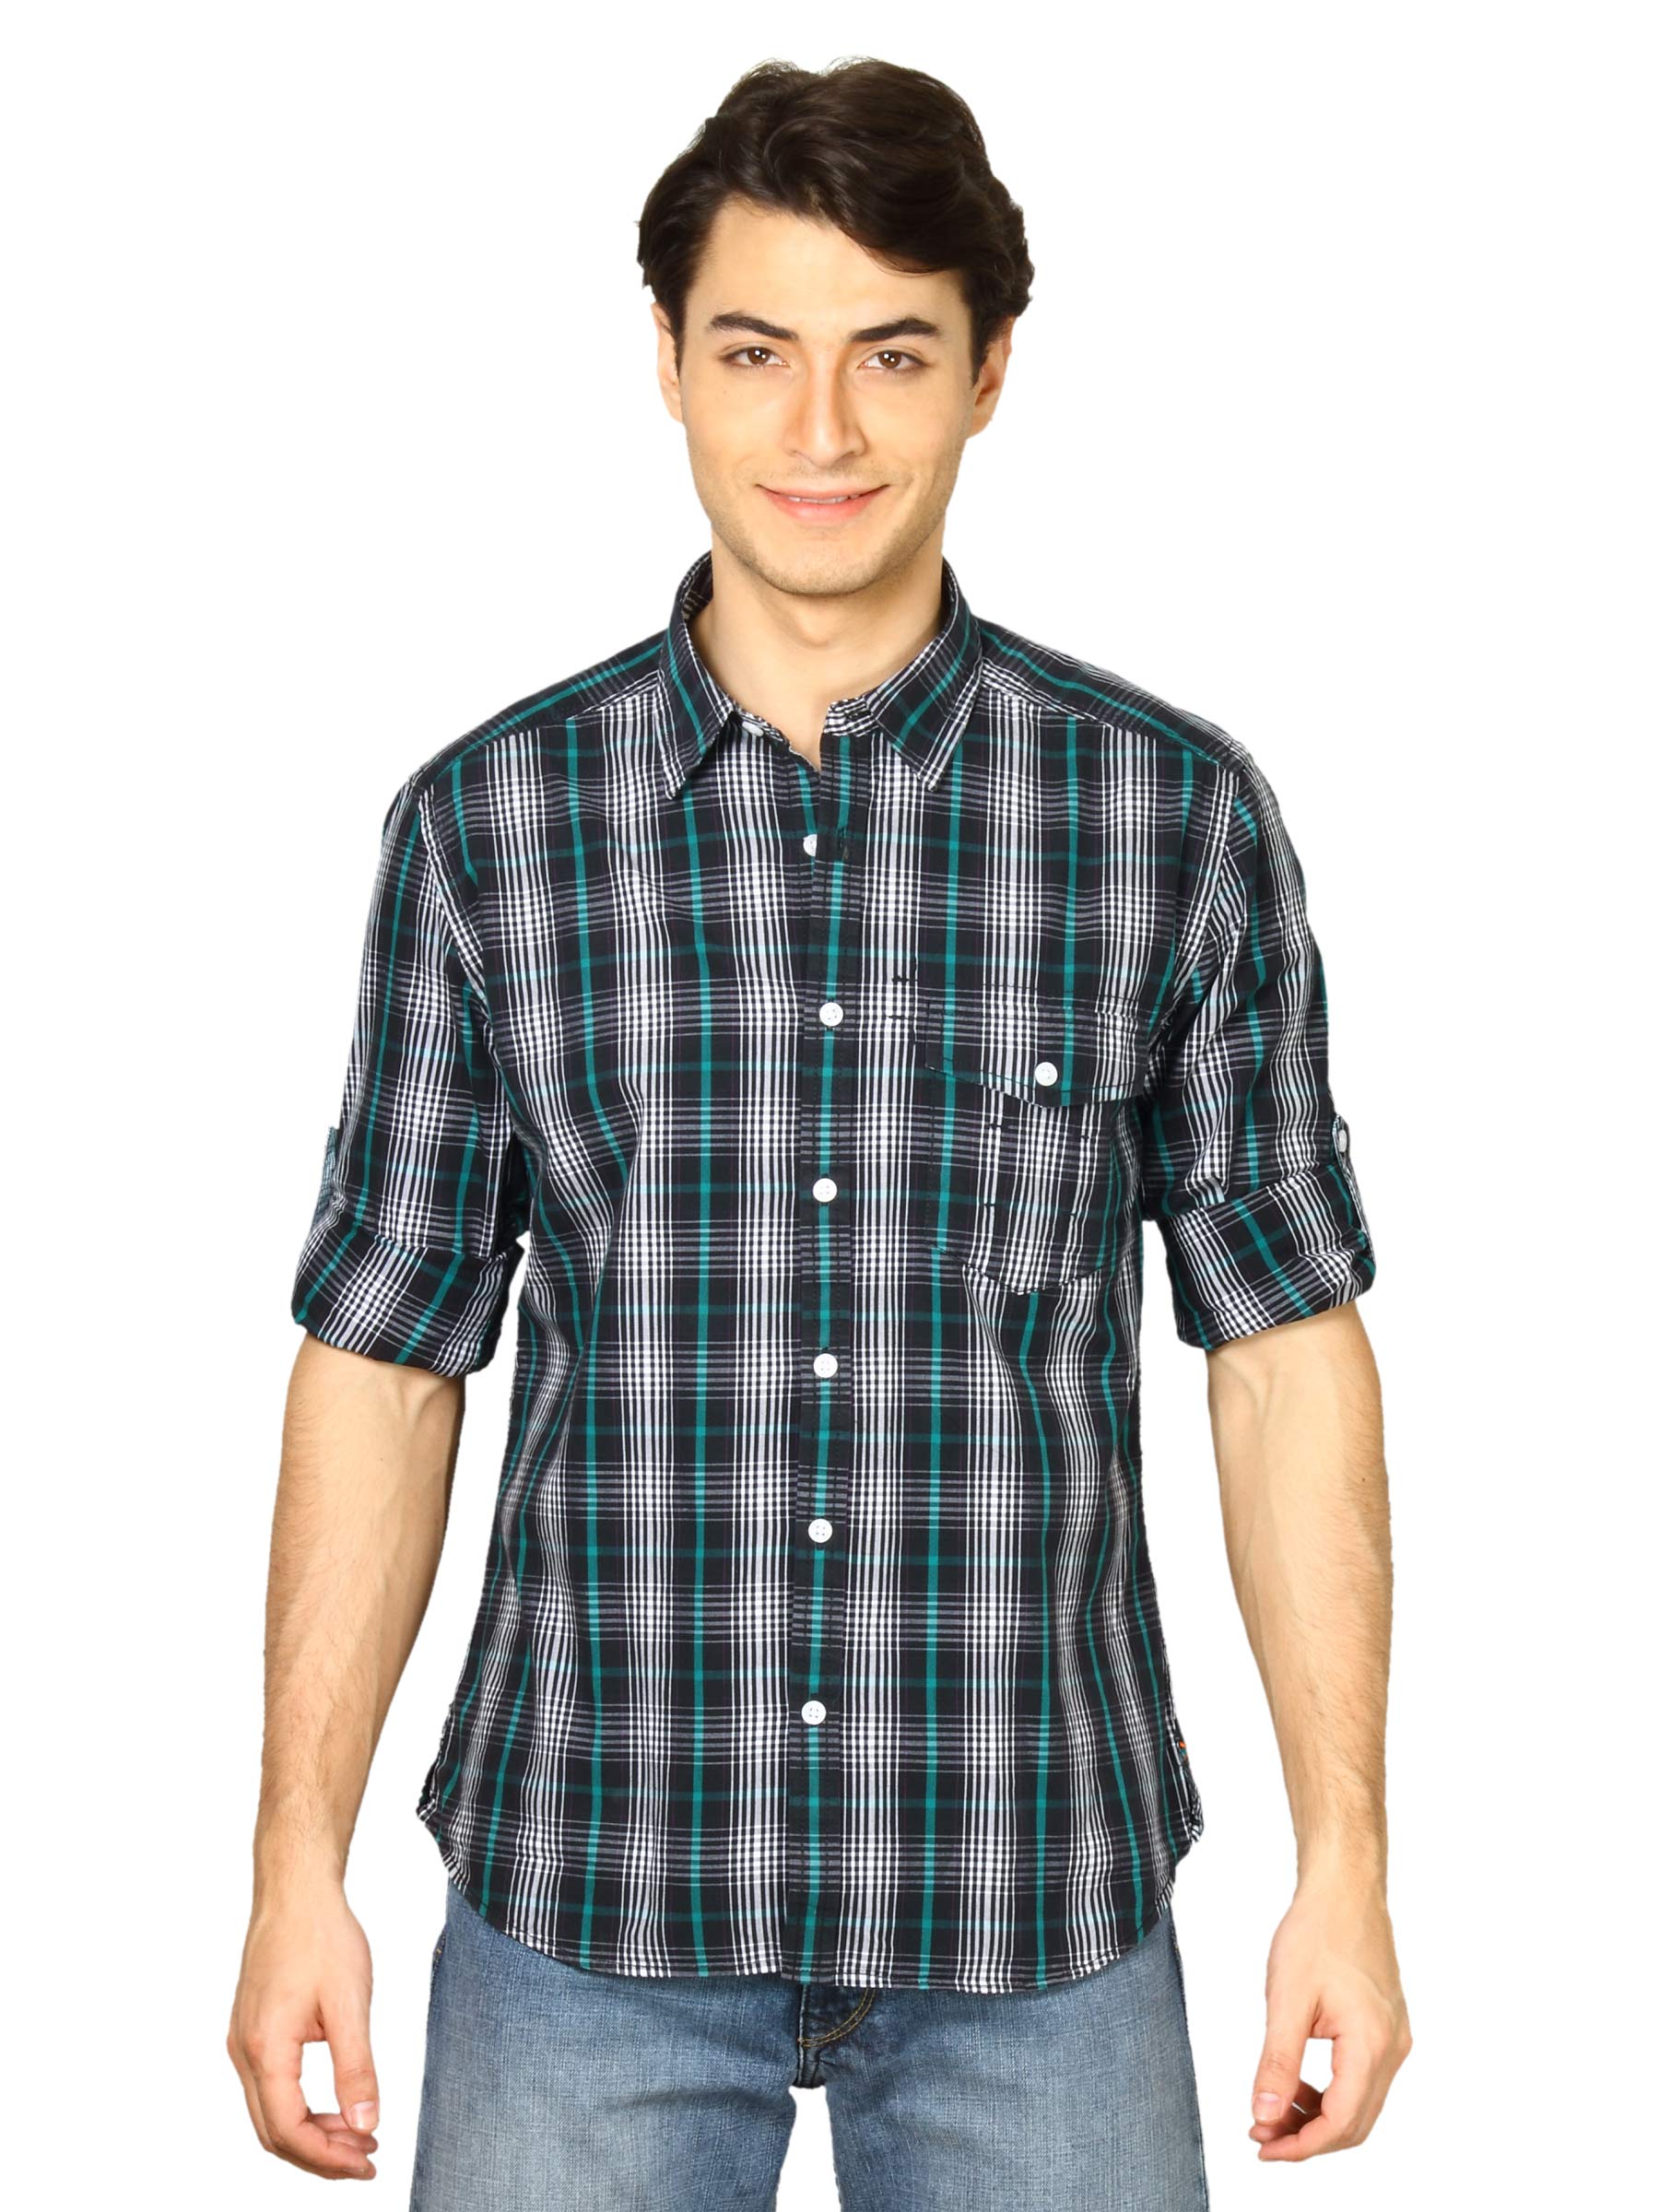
Scullers Men Scul Black & Green Check Shirt
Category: Apparel / Topwear / Shirts
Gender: Men
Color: Green
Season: Fall 2011
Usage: Casual